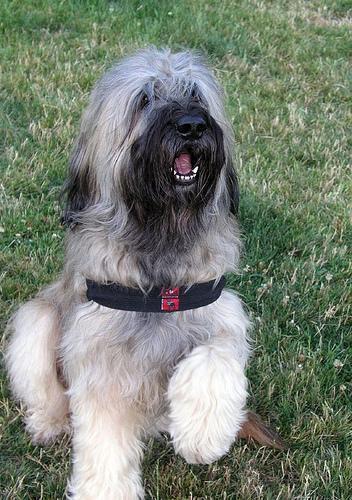
briard